Brandywell, Isle of Man

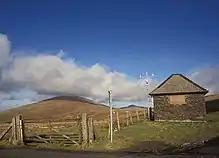
The Brandywell Corner Isle of Man TT Race Marshall's shelter and Automated Weather Station at the junction of A18 Mountain Road/B10 Brandywell Road, looking north-east towards Snaefell Mountain, Clagh Ouhr and North Barrule mountain range.

The Brandywell Corner road junction forms part of two official mountain bike routes. The first "A Grand Day Out" (cross country loop) a mountain bike trail of 18.5 miles follows the B10 Brandywell Road and the A18 Snaefell Mountain Road and is classified as a "Red" difficult route. The second official route is the "St Luke's & Windy Corner" (cross country loop) a mountain bike trail of 17 miles and is also classified as a "Red" difficult route.